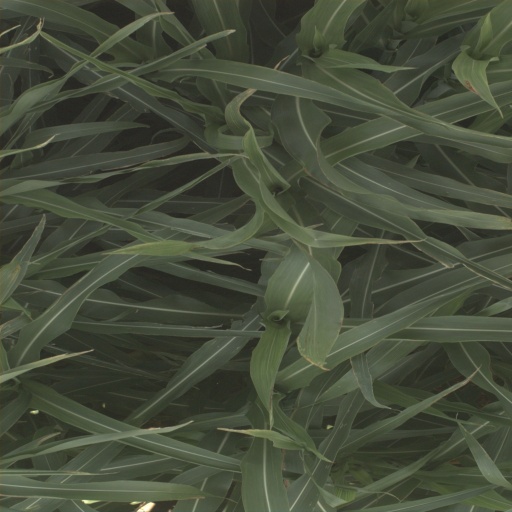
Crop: sorghum